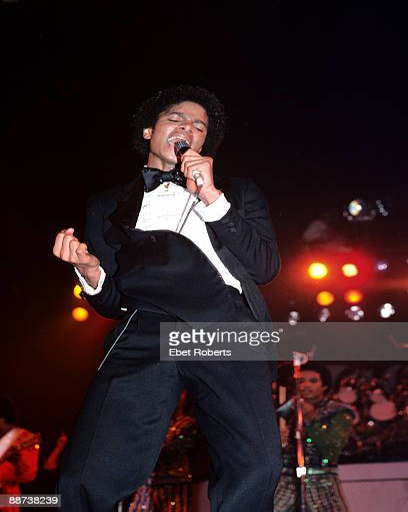
rhythm and blues artist performing on stage with boy band artist on october